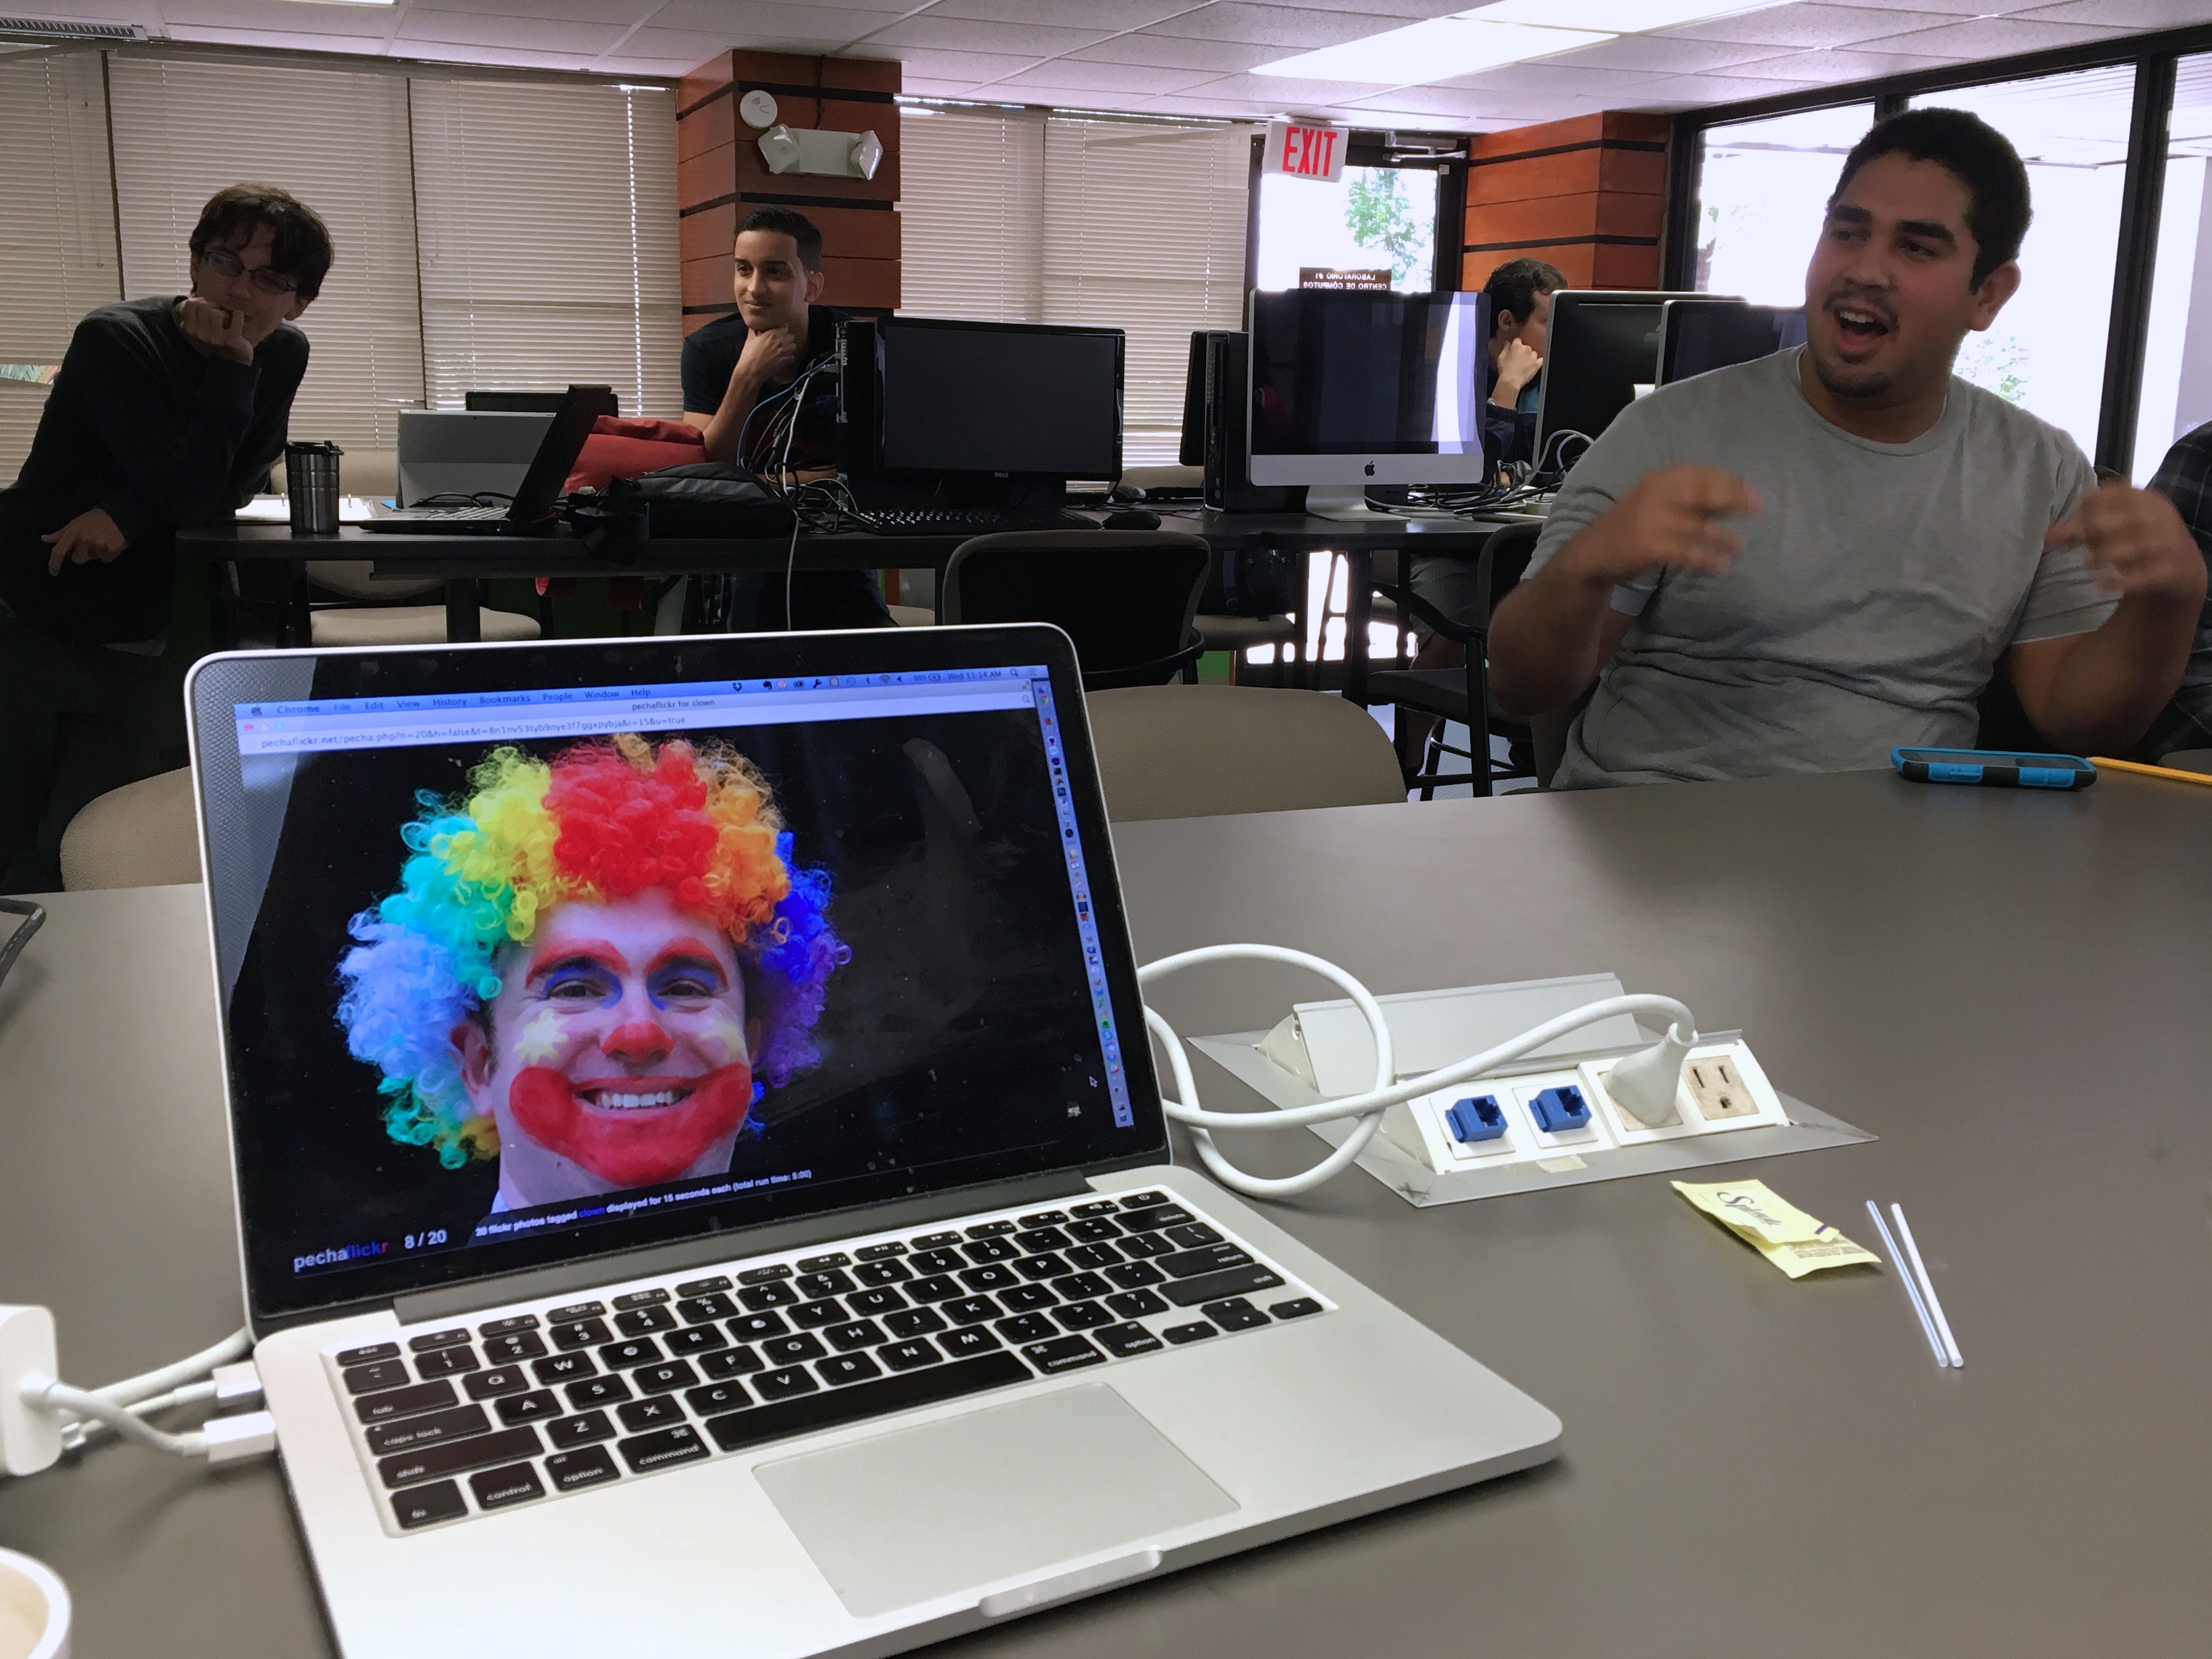
technology, pechaflickr, personal computer, computer program